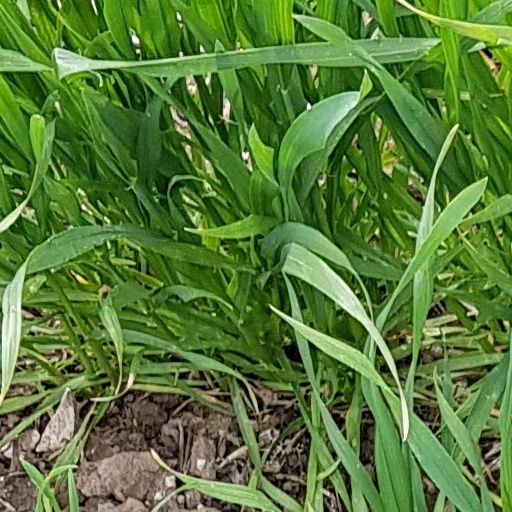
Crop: wheat